Dodi Lukébakio

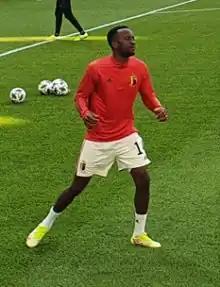
Dodi Lukébakio warming-up in the Nations League in Italy (2021)

Lukébakio was born in Belgium to parents of Congolese descent. Lukébakio made his debut for the DR Congo national football team in a friendly 1–0 loss to Kenya on 4 October 2016. He has since switched allegiance to represent the Belgium U21 side. In October 2020 he was called up the senior Belgium squad for the friendly against Ivory Coast and the UEFA Nations League matches against England and Iceland on 8, 11 and 14 October 2020, respectively.